Karm Yudh

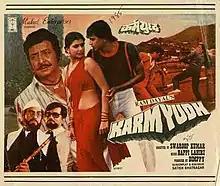

Karmyudh is a 1985 Indian Hindi-language film directed by Swaroop Kumar, starring Mithun Chakraborty, Anita Raj, Pran, and Amrish Puri.